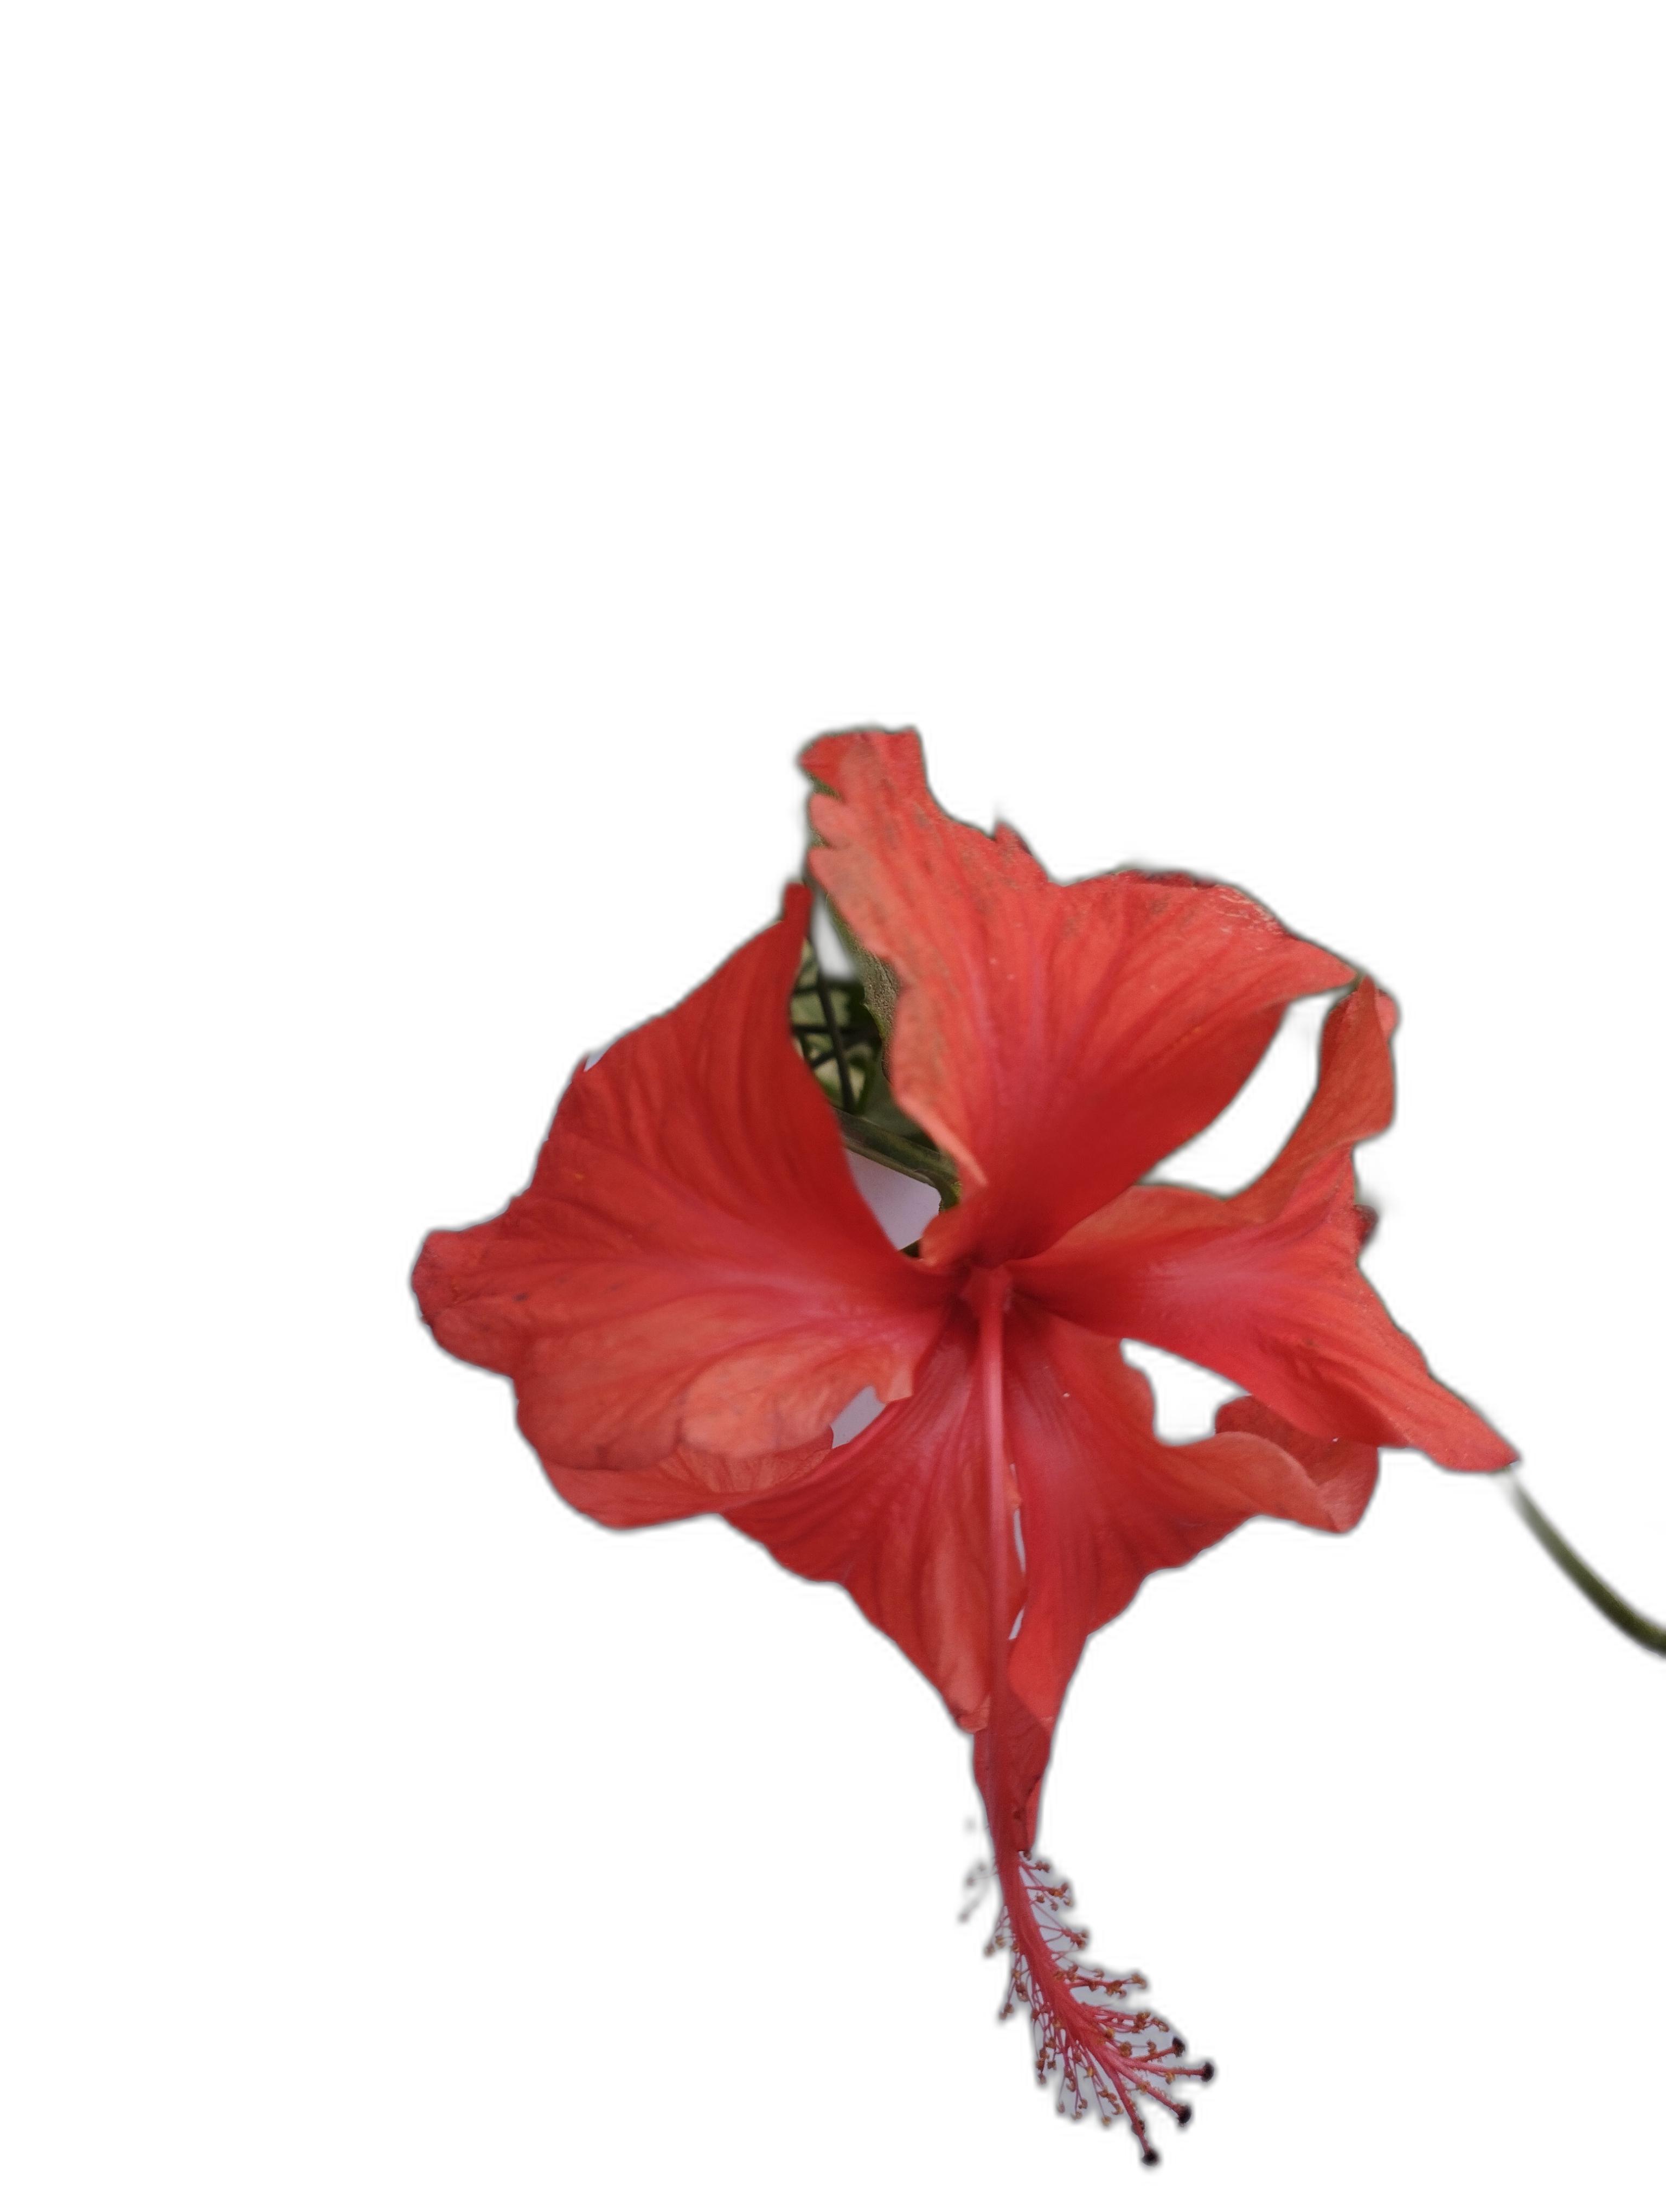
Label: Hibiscus